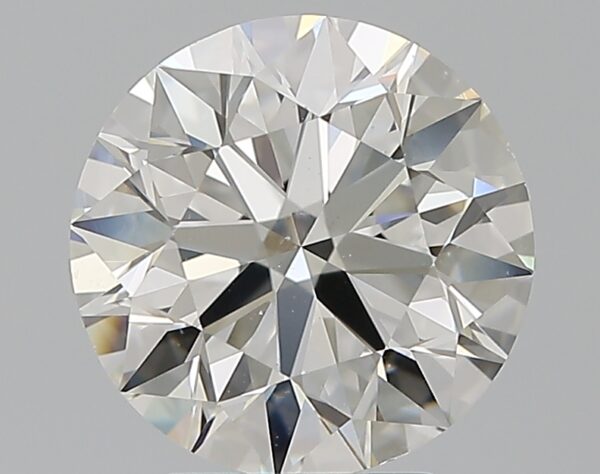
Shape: round
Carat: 3.21
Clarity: VS2
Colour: G
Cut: EX
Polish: EX
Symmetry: EX
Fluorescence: N
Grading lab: GIA
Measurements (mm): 9.32 x 9.38 x 5.87